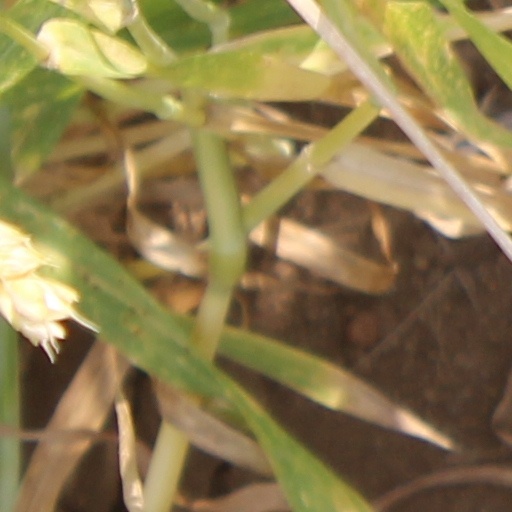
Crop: wheat